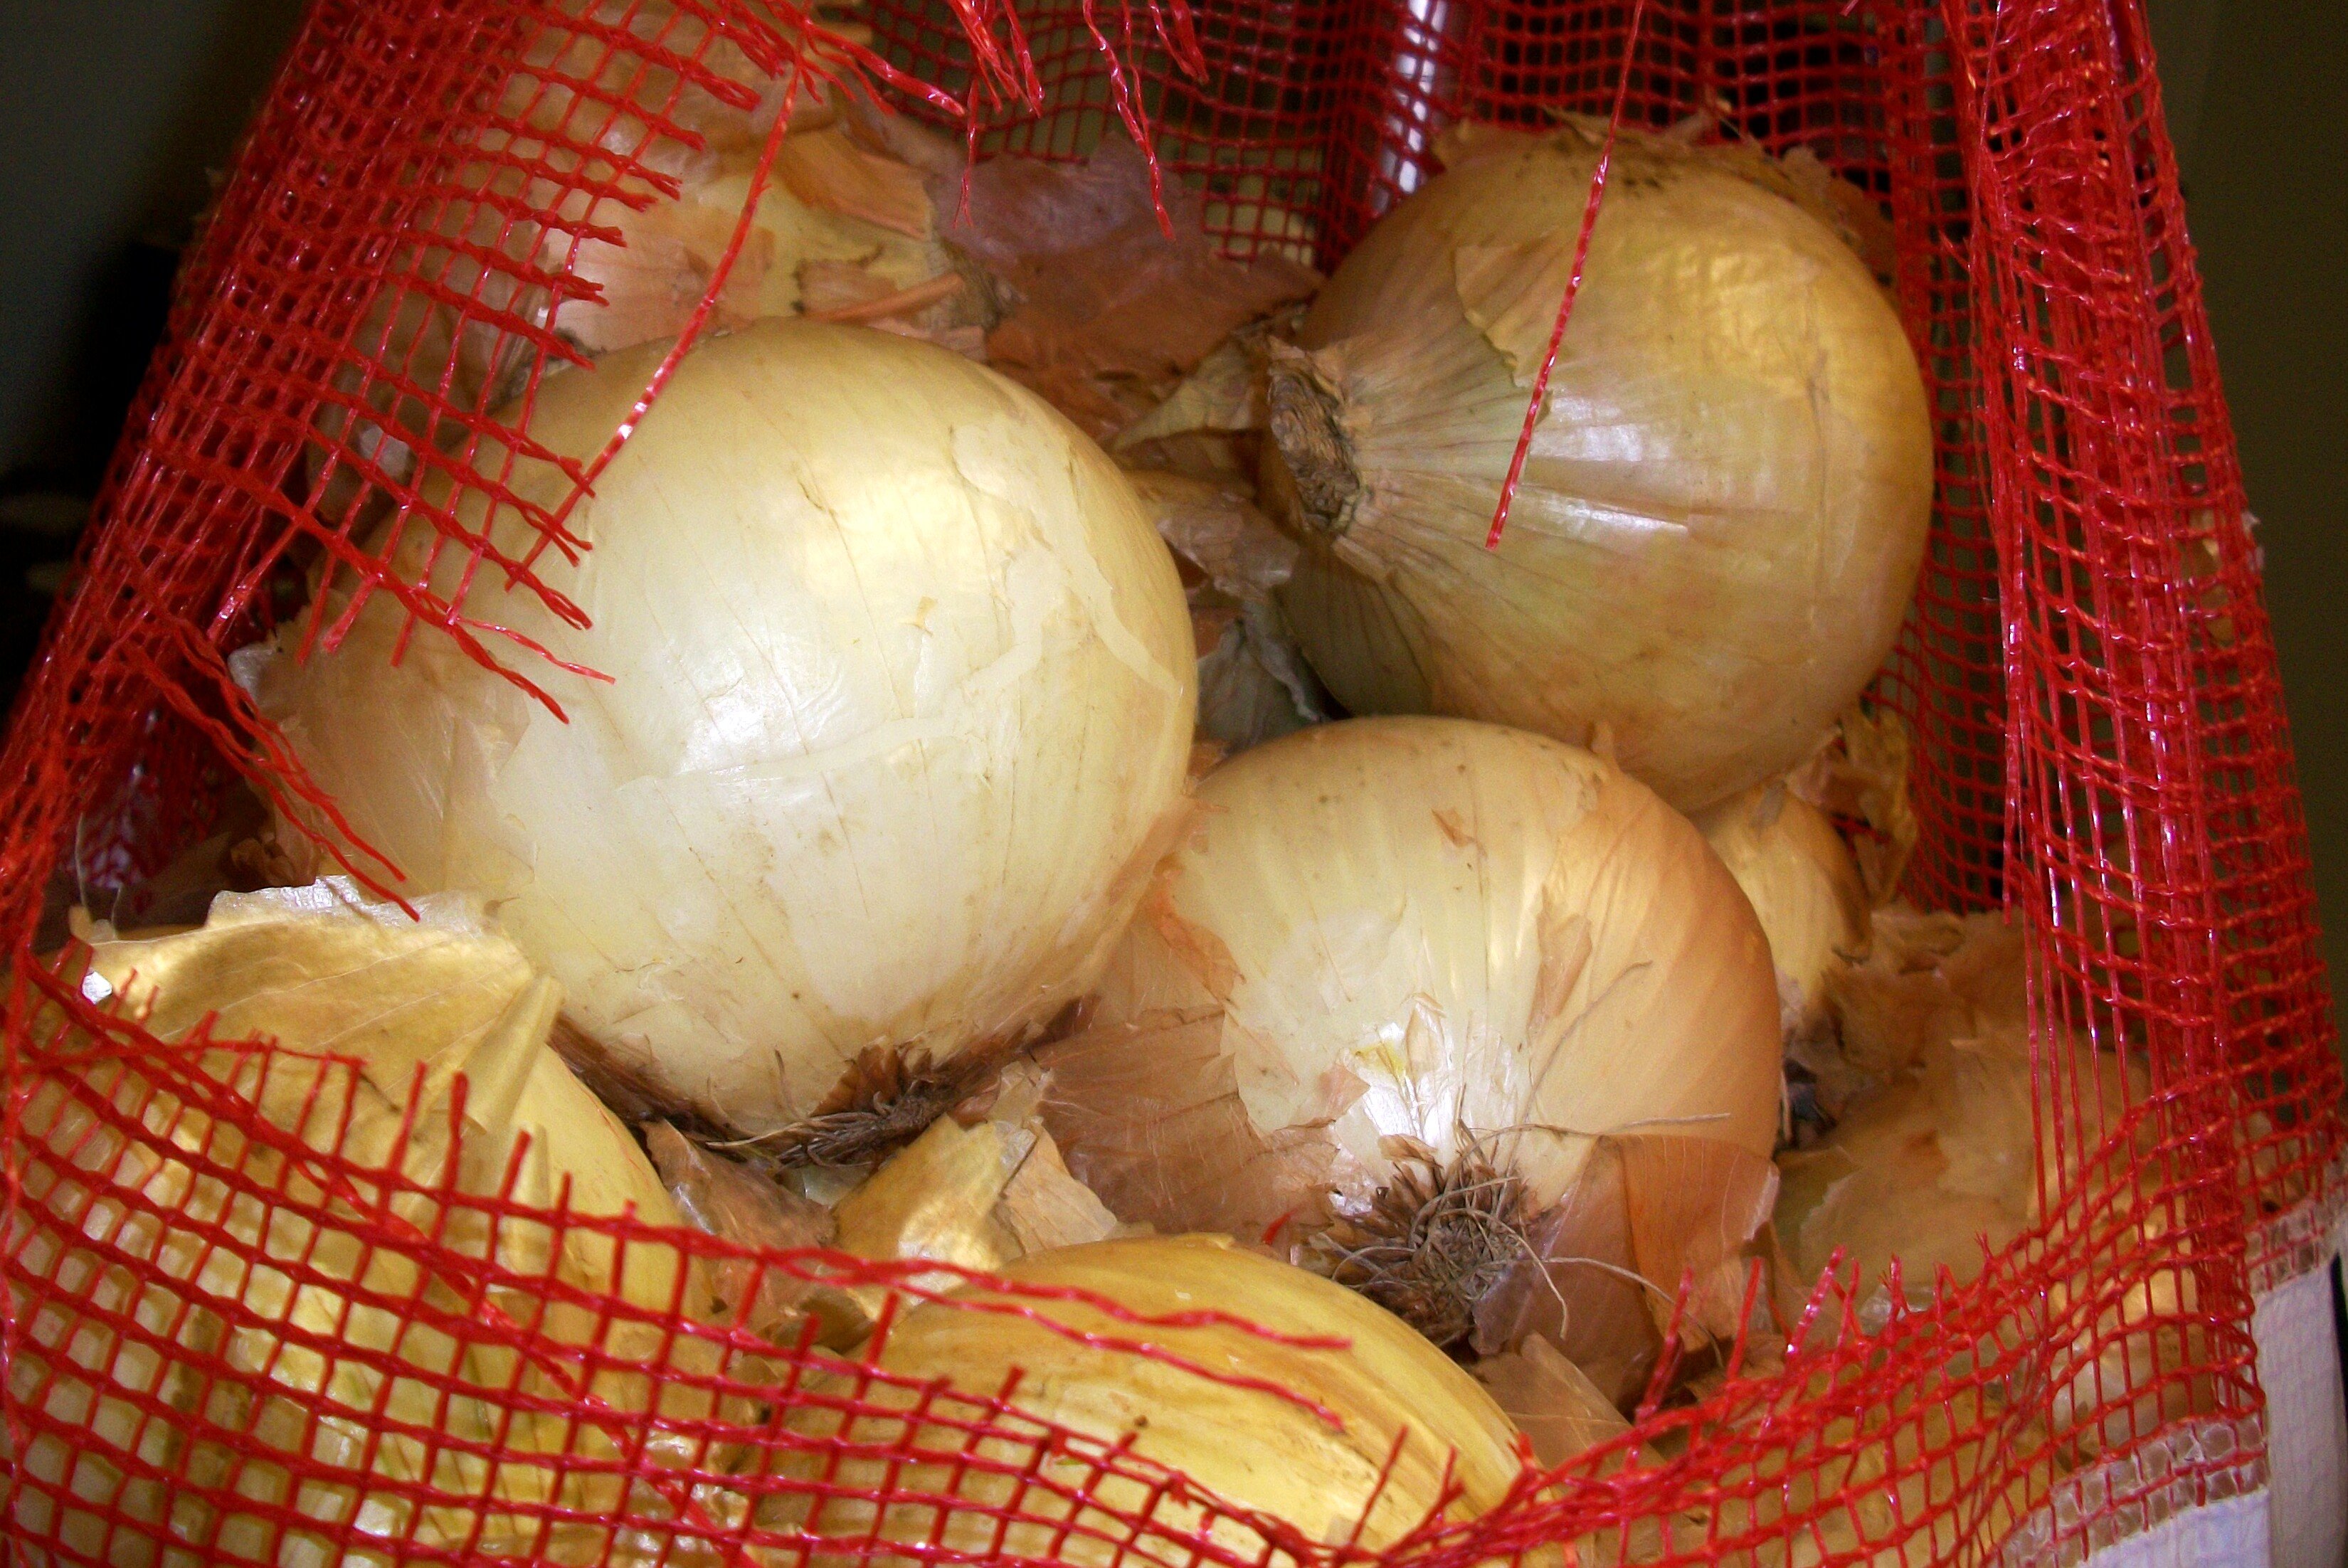
plant, food, cooking, produce, vegetable, fresh, healthy, onion, gourd, nutrition, net, vegetarian, diet, organic, ingredients, onions, flowering plant, shallot, yellow onions, land plant, onion genus